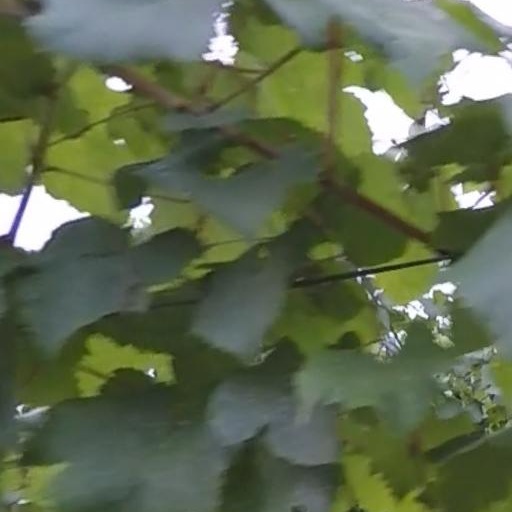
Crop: grape